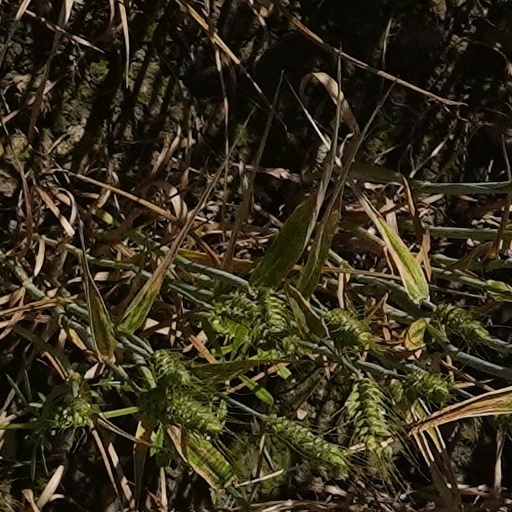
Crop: wheat